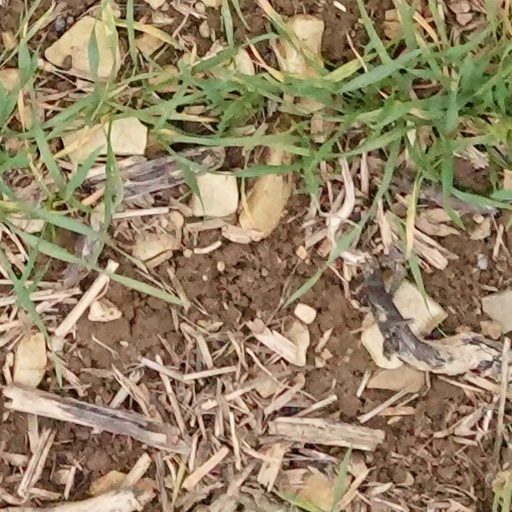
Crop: wheat